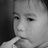
Emotion: neutral